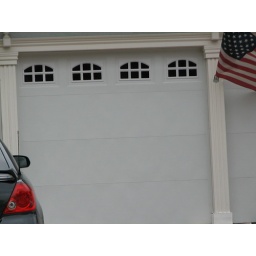
Mesa gold series garage door custom ordered to be flush panel with cascade windows in short panel